Jerry Garcia Amphitheater

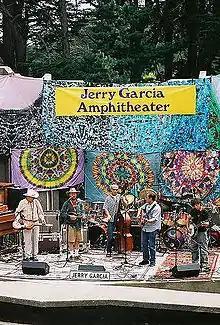
A performance on Jerry Day 2005

The multi-purpose outdoor amphitheater was constructed in 1970 by the San Francisco Recreation Department and named the McLaren Park Amphitheater.